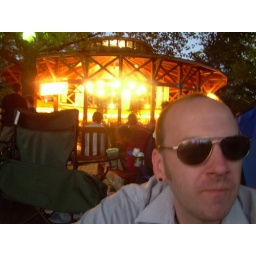
The dude behind me in the red shirt was a huge dick. The end.